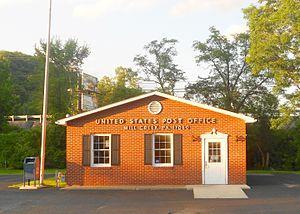
Mill Creek est un borough situé au centre-est du comté de Huntingdon, en Pennsylvanie, aux États-Unis. En 2010, il comptait une population de 328 habitants. Le borough est incorporé le 13 décembre 1905.